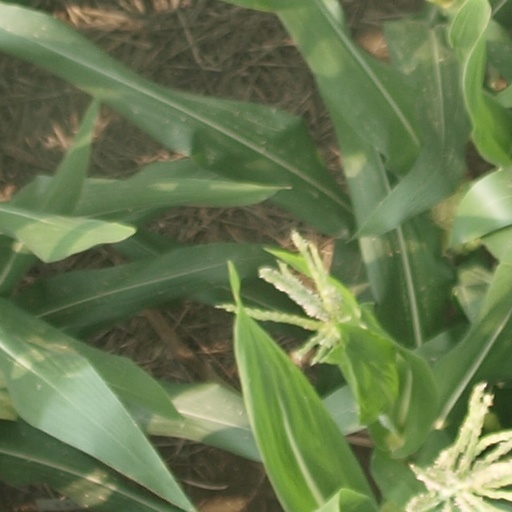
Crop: maize; corn